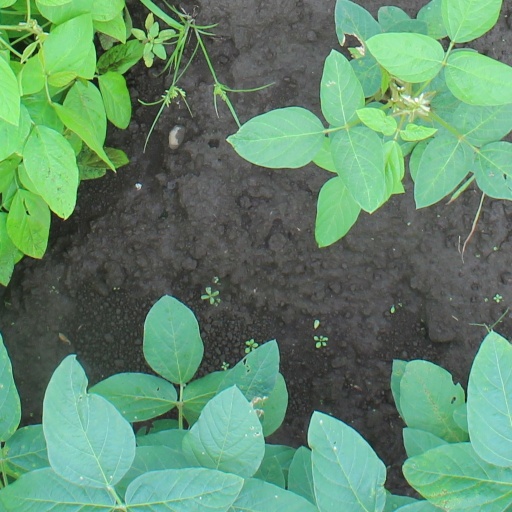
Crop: soybean